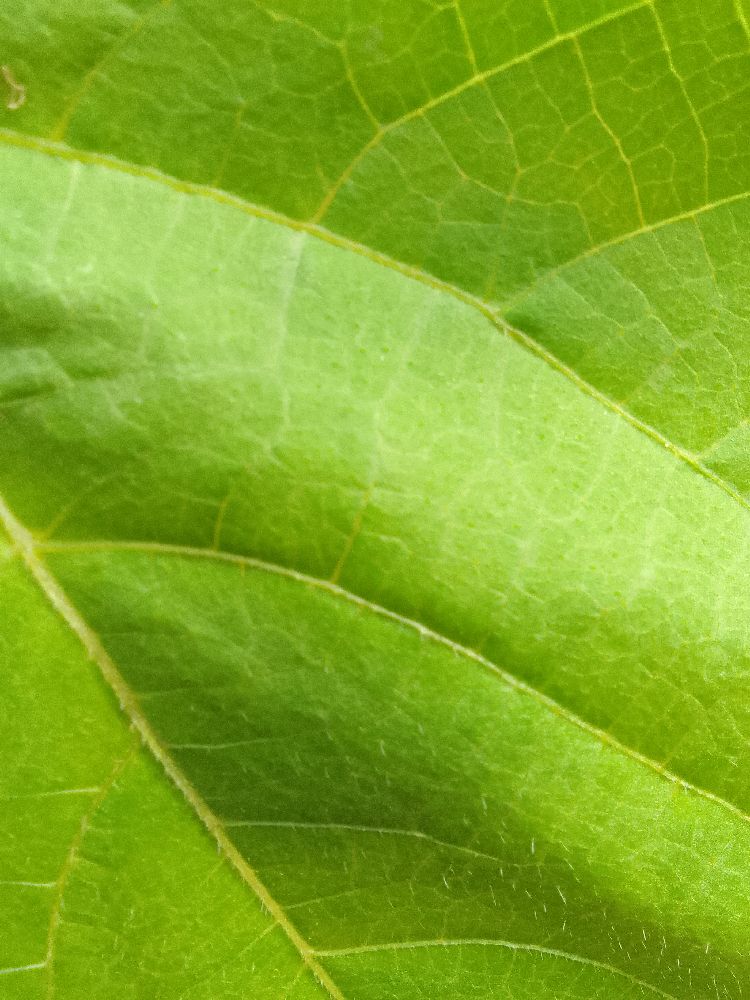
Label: healthy